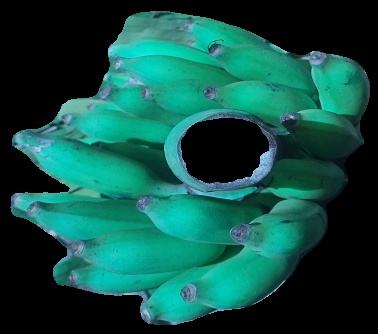
Variety: elakki-bale
Grade: grade3